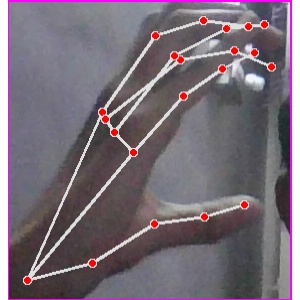
अक्षर: ऋ